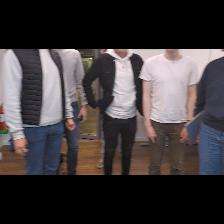
Label: Human